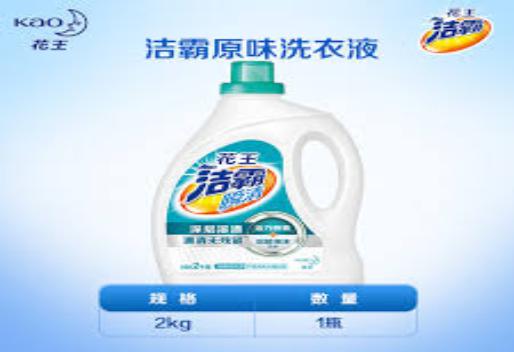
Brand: attack
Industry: Necessities